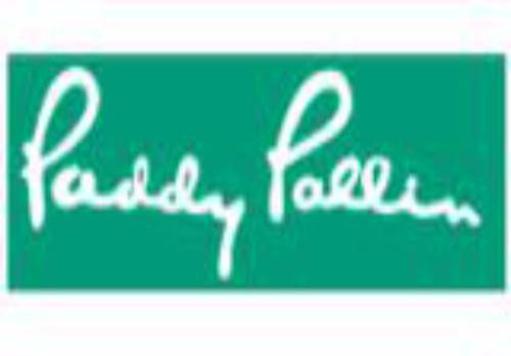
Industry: Clothes